Scottish Environment Protection Agency

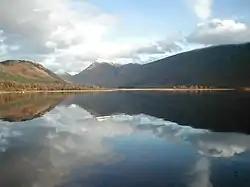
SEPA regulates and protects Scotland's water environment.

SEPA's position on climate change recognises that it is the greatest threat to our physical and socio-economic future. The organisation has produced a climate change plan which contains details about how SEPA will reduce its own carbon emissions. This five-year climate change plan introduces SEPA's specific role in climate change mitigation and what they will do over the next five years to further integrate climate change across the organisation.